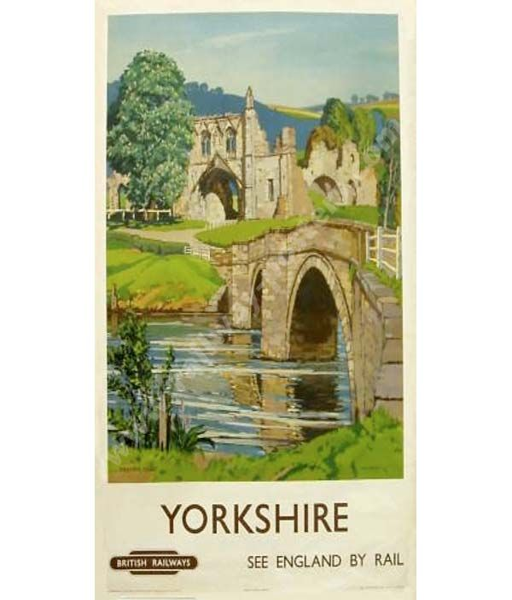
this is a beautiful view was painted by person but not issued as a poster .